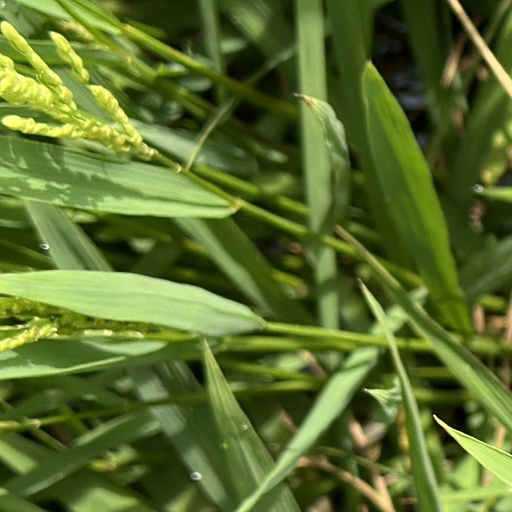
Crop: rice